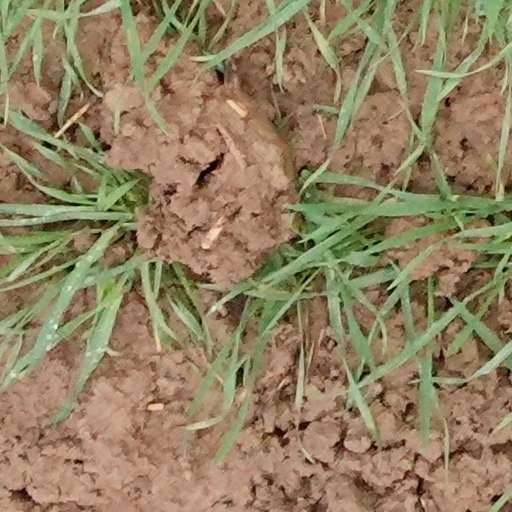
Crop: wheat